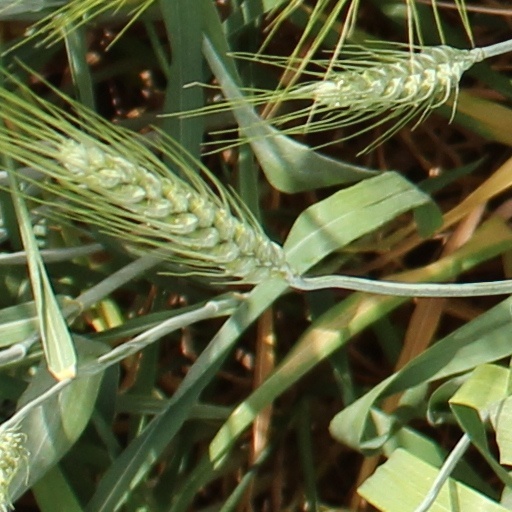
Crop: wheat